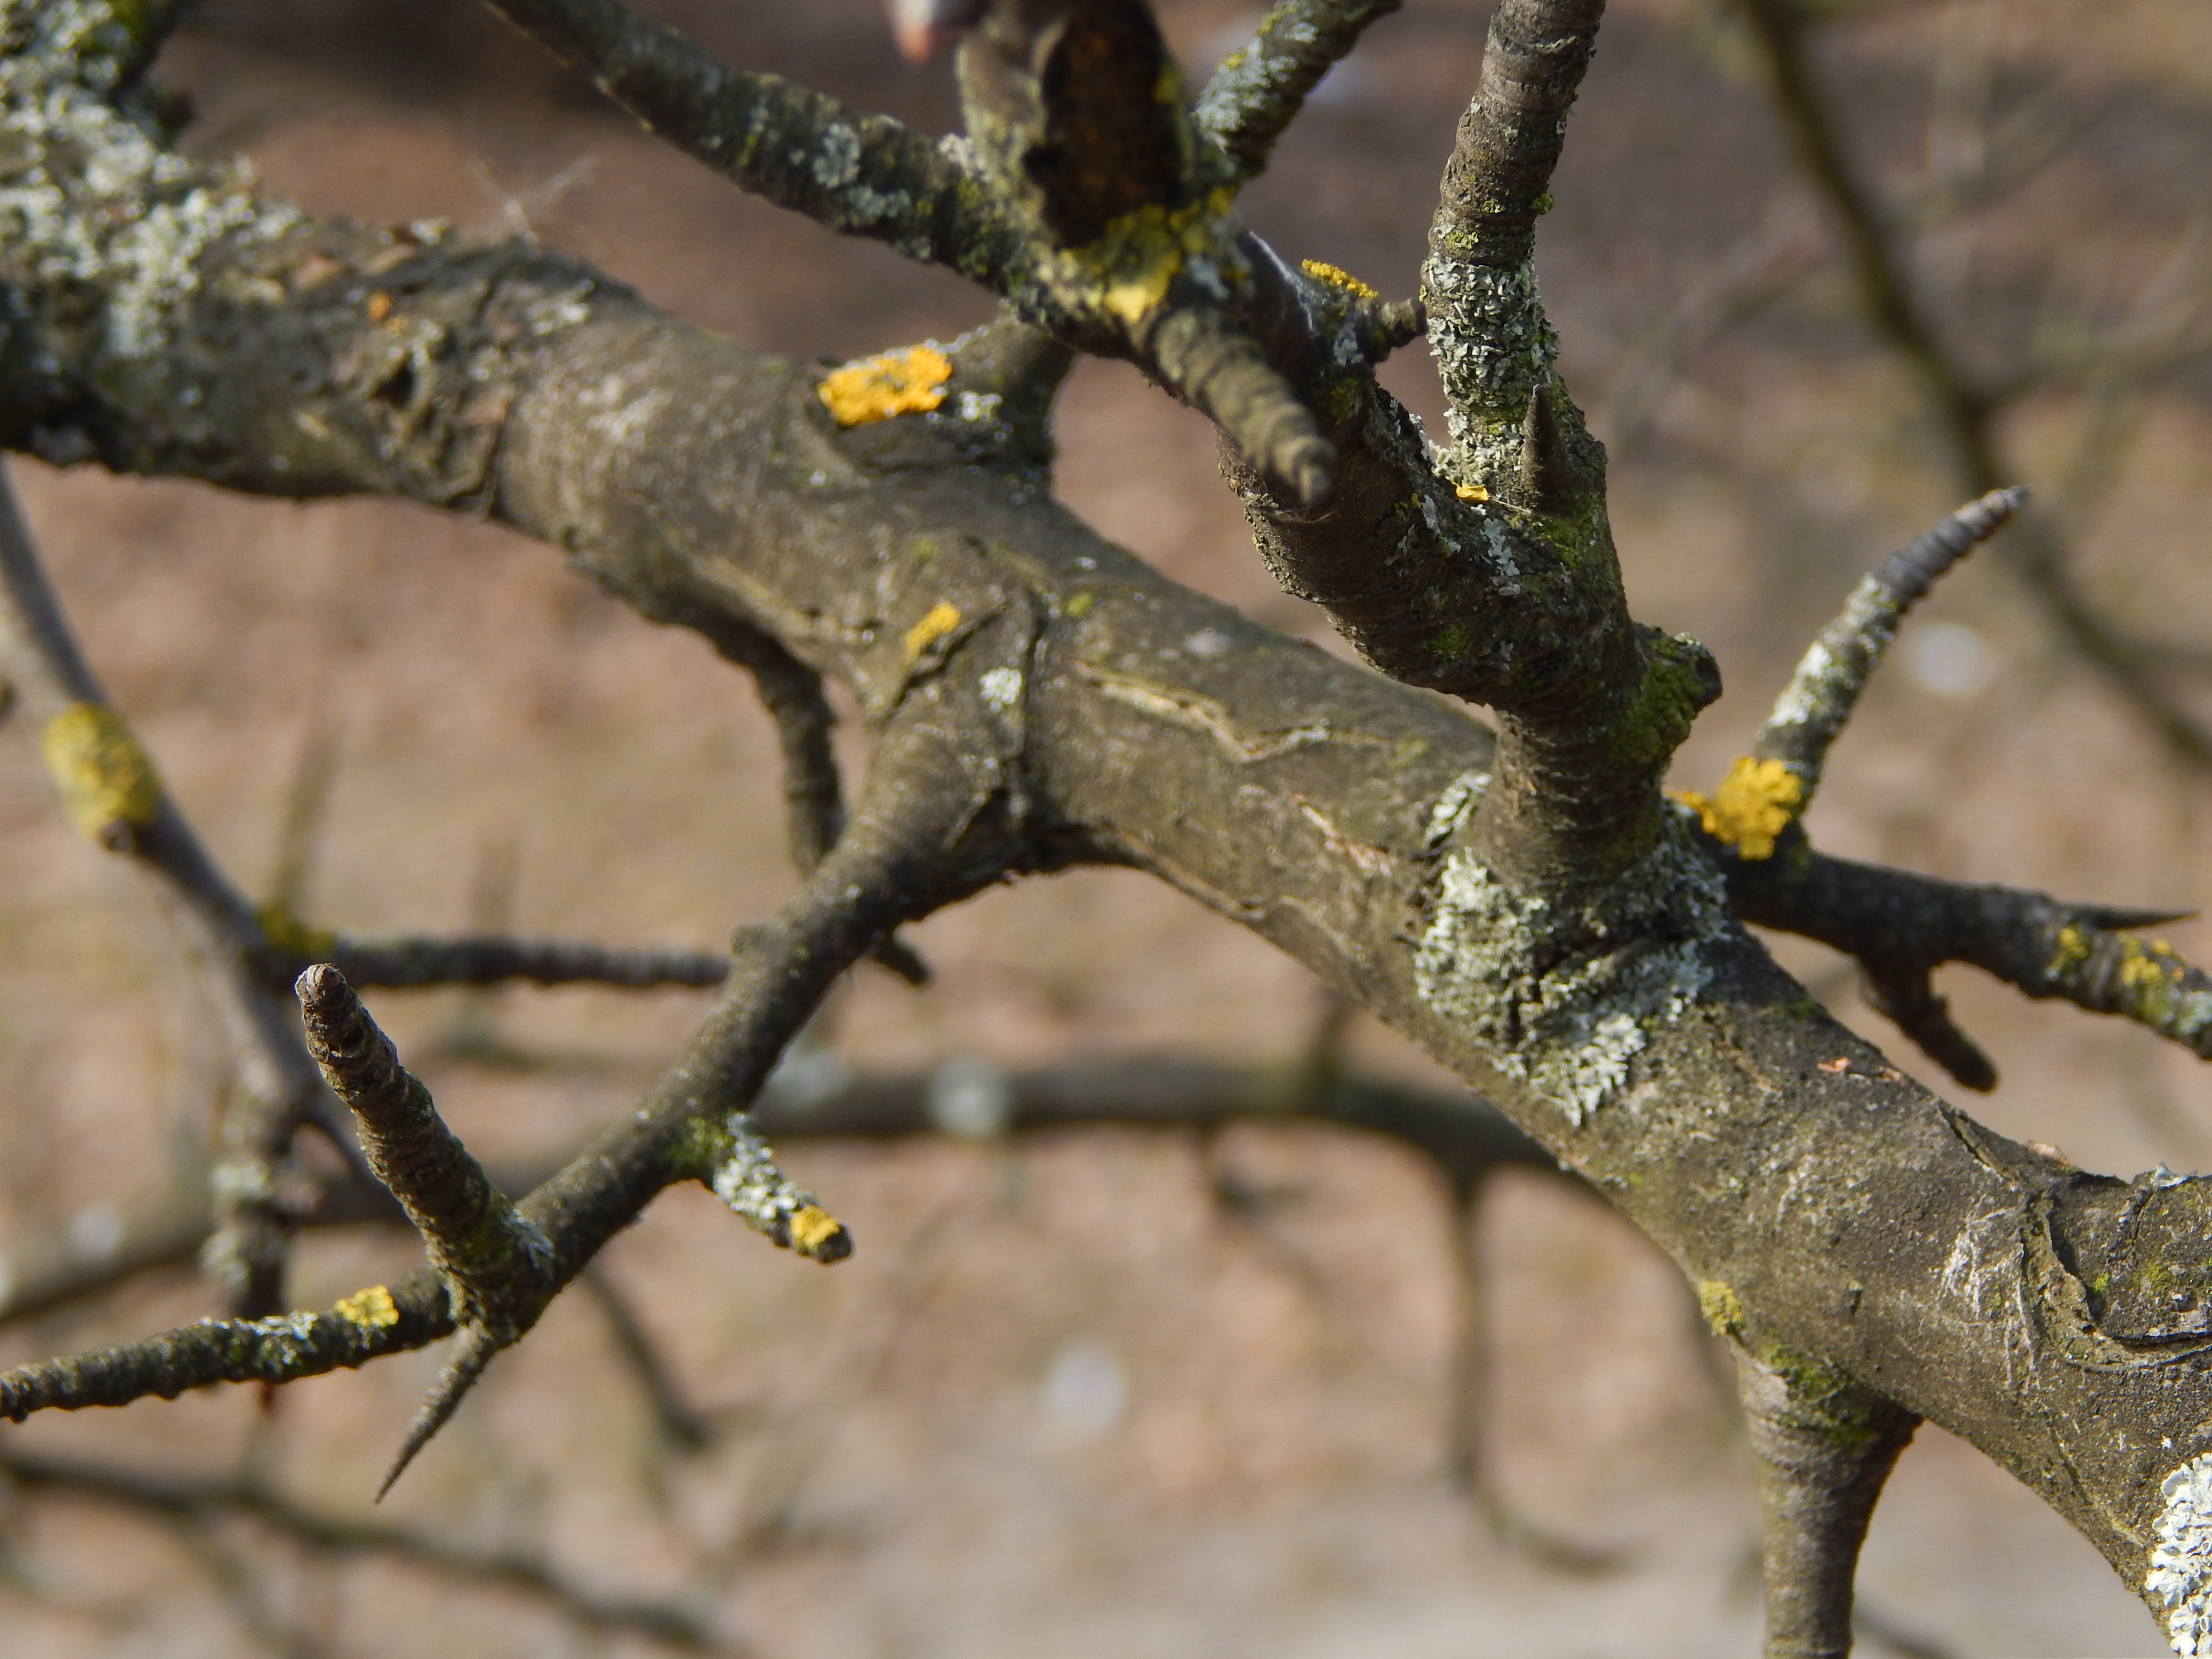
willow, spring, pussy, branch, green, background, white, season, closeup, plant, blue, tree, bloom, new, nature, flowers, beauty, decoration, natural, fresh, bright, flower, floral, twigs, fauna, flora, twig, wildlife, bird